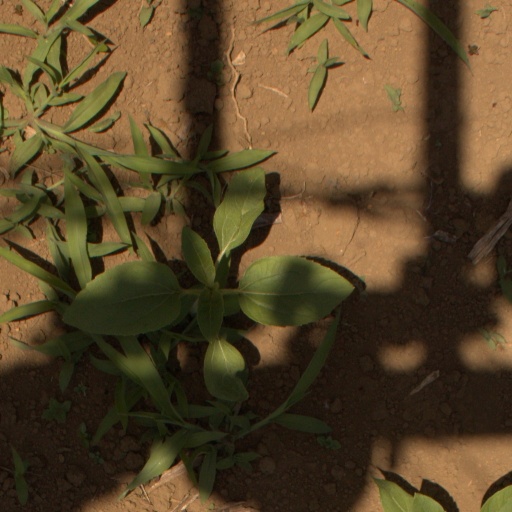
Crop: Jerusalem artichoke